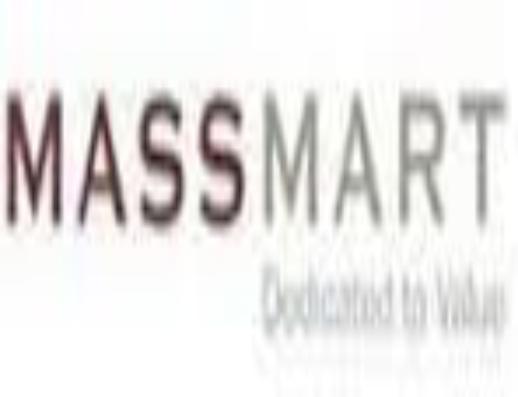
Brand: Massmart
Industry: Necessities